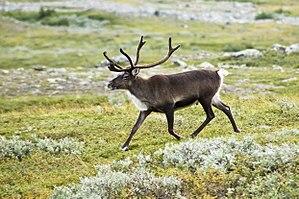
Un renne, aussi appelé caribou (Rangifer tarandus) dans la vallée du Kebnekaise, dans les Alpes scandinaves (Suède) हिन्दी: केबनेकाइजे घाटी, लैपलैण्ड, स्वीडन में घूम रहा रेनडियर।
Les Alpes scandinaves ou Scandes sont une chaîne de montagnes s'étendant tout le long de la côte ouest de la péninsule Scandinave. Elles couvrent l'essentiel de la Norvège, le Nord-Ouest et l'Ouest de la Suède ainsi qu'une toute petite partie de l'Extrême-Nord de la Finlande. Il s'agit d'une des plus importantes chaînes de montagnes d'Europe, s'étirant du sud-ouest au nord-est sur 1 700 km, avec une largeur maximale de 300 km. La chaîne possède deux zones de haute altitude, une au sud de la Norvège, autour du Jotunheimen où se trouve le Galdhøpiggen, point culminant de la chaîne et du pays concerné, et une autre dans le Nord de la Suède, avec le Kebnekaise, point culminant du pays — le point culminant de Finlande se trouve aussi dans la chaîne : il s'agit du Halti.
Le Parc archéologique Asnapio est situé en France, à Villeneuve-d'Ascq. Il propose des reconstitutions d'habitats du Paléolithique supérieur au Moyen Âge. Le parc s'inspire de fouilles du Nord de la France et sert de champ d'expérimentation archéologique. Au cœur de la ville nouvelle de Villeneuve-d'Ascq, le parc jouxte le parc du Héron et doit son nom au bourg d'Annappes sous sa forme carolingienne.
La péninsule de Taïmyr est une péninsule russe du nord de la Sibérie centrale qui forme la partie la plus septentrionale du continent asiatique. Elle est délimitée à l'ouest par le golfe de l'Ienisseï et à l'est par le golfe de Khatanga. Administrativement, elle dépend du krai de Krasnoïarsk.
La faune de la Laponie est l'ensemble des espèces animales que l'on trouve dans cette région s'étendant dans le nord de la Norvège, de la Suède, de la Finlande et de la Russie.
Le renne, appelé caribou au Canada, est un cervidé originaire des régions arctiques et subarctiques de l'Europe, de l'Asie et de l'Amérique du Nord. Il a également été introduit dans l'archipel antarctique français des îles Kerguelen où il s'est naturalisé et vit désormais à l'état sauvage.
La région de Laponie est une vaste zone située dans la province historique de Laponie, dans le nord de la Suède, en Laponie. Plus précisément, elle s'étend sur les communes de Gällivare et Jokkmokk, le long de la frontière suédo-norvégienne. La région est inscrite au patrimoine mondial en 1996 en tant que bien mixte.